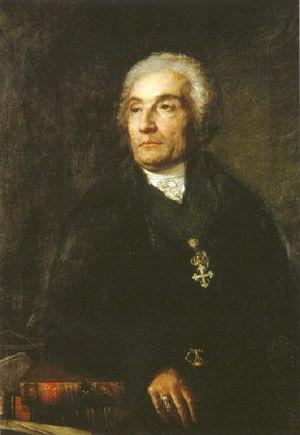
La Tradition Primordiale est l'idée qu'une unique vérité métaphysique qui relie intrinsèquement l'ensemble des traditions sacrées à une révélation originaire, dont la cause est non-humaine. Cette vérité intrinsèque aux traditions constitue l'unique Tradition Primordiale, qui se laisse découvrir à travers les multiples correspondances symboliques, mythiques et rituelles qu'ont en commun les différentes traditions sacrées de l'humanité.
Une théocratie est un gouvernement où le titulaire de la souveraineté est divin. Le terme « théocratie »— θεοκρατία — est formé sur les mots grecs « Θεός » pour « Dieu » et « κράτος » pour « pouvoir ».
L’historiographie de la Révolution française est un des domaines de l'historiographie française qui se caractérise par les controverses les plus vives et le développement d'écoles de pensées les plus structurées, avec notamment la naissance de revues spécialisées et de sociétés savantes.